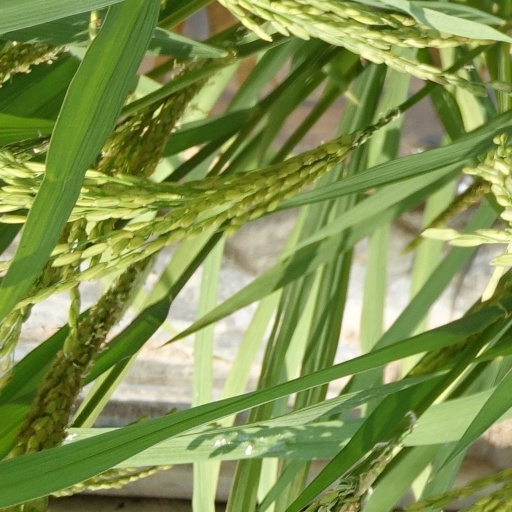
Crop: rice